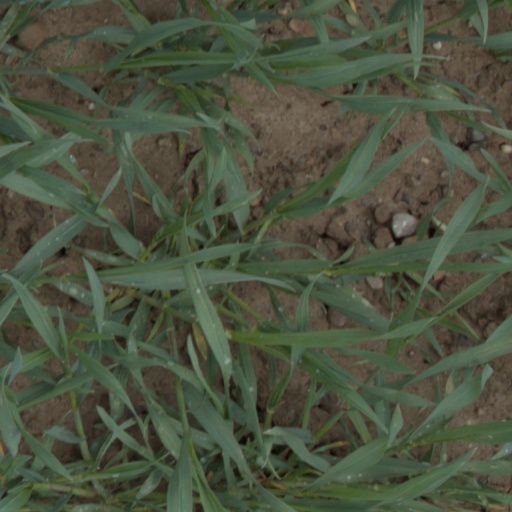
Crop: wheat